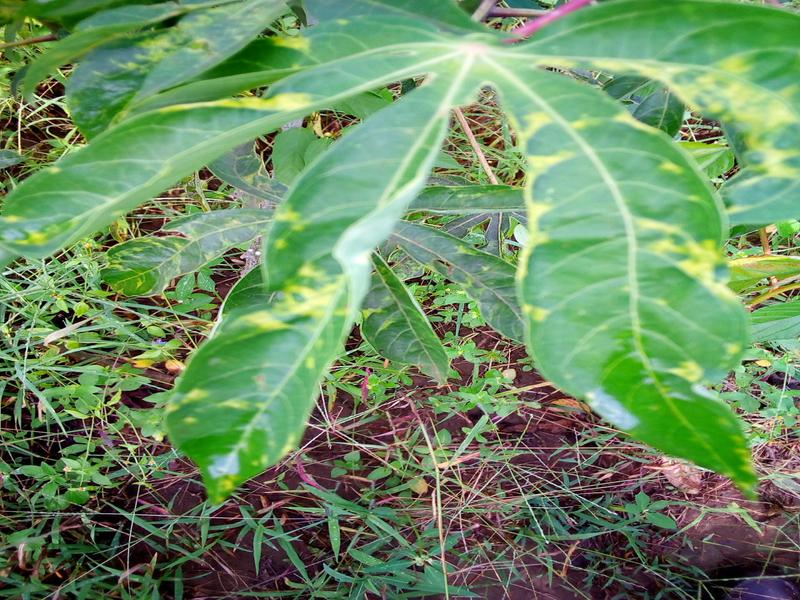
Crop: cassava
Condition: mosaic_disease